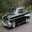
Label: automobile